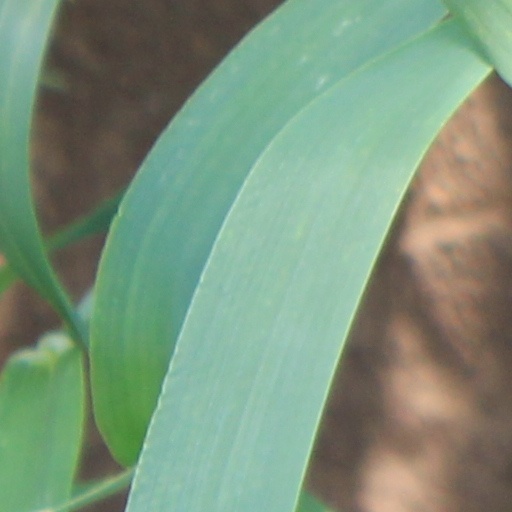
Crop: wheat